Battle of Königgrätz

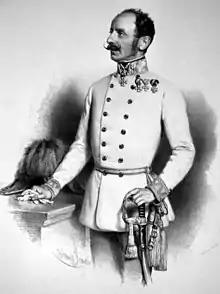
Ludwig von Benedek, commander of the Austrian forces (lithograph by Eduard Kaiser, 1857)

At the outset of the war in June, the Prussian armies were gathered along the Prussian border: the Army of the Elbe under Karl Herwarth von Bittenfeld at Torgau, the First Army under Prince Friedrich Karl of Prussia between Senftenberg and Görlitz, and the Second Army under Crown Prince Frederick William in Silesia west of Neiße (Nysa). The Austrian army under Ludwig von Benedek was concentrated at Olmütz (Olomouc). The campaign began with Herwarth von Bittenfeld's advance to Dresden in the Kingdom of Saxony, where he easily defeated the Saxon army of 23,000 and joined with the First Army.